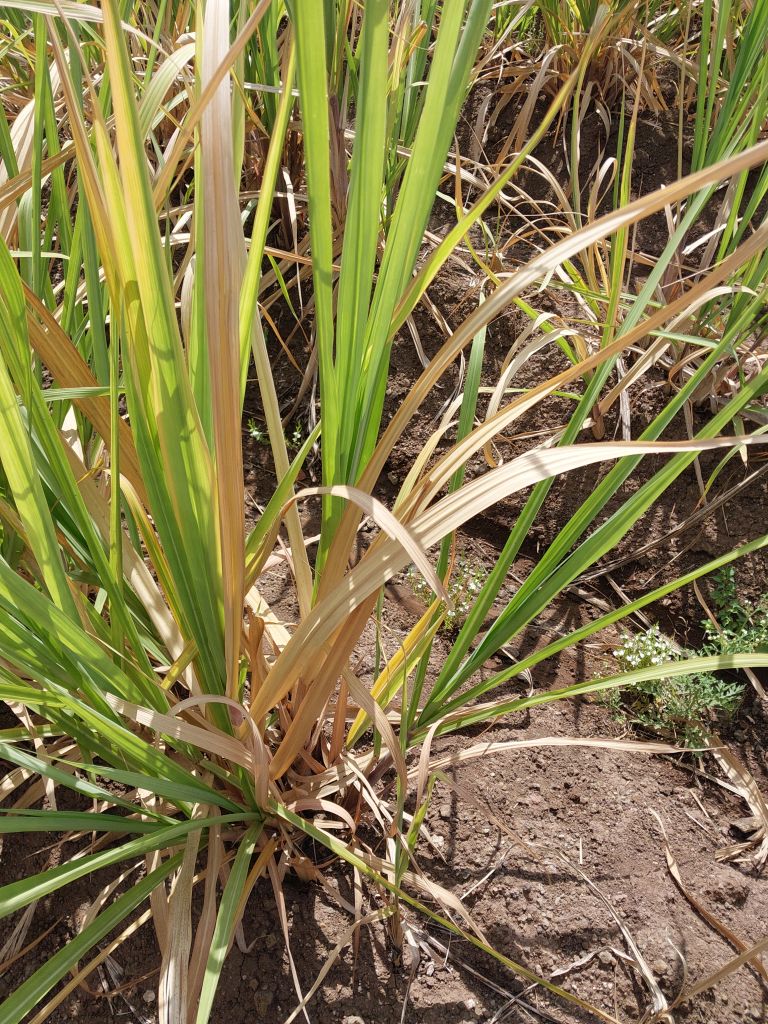
Label: Grassy shoot